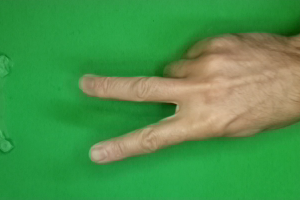
Label: scissors